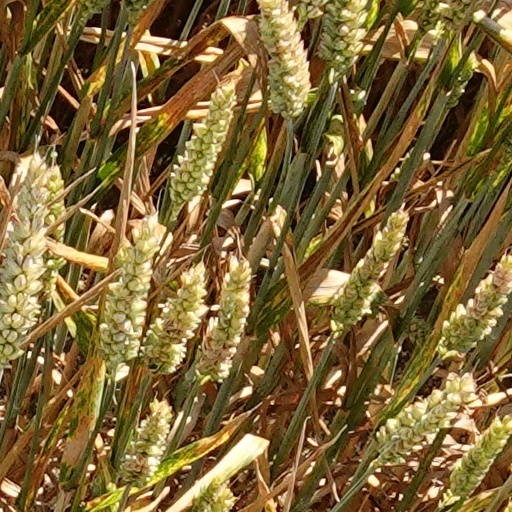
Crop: wheat